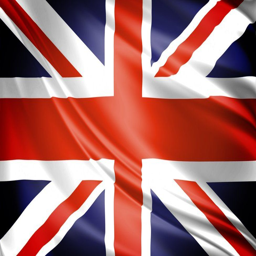
this is a photo of flag .